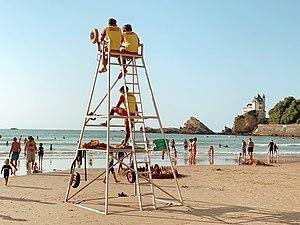
Sauveteurs et baigneurs sur la plage de la Côte des Basques à Biarritz.
Le sauvetage aquatique est un ensemble de savoirs et de techniques destinés à éviter les noyades.